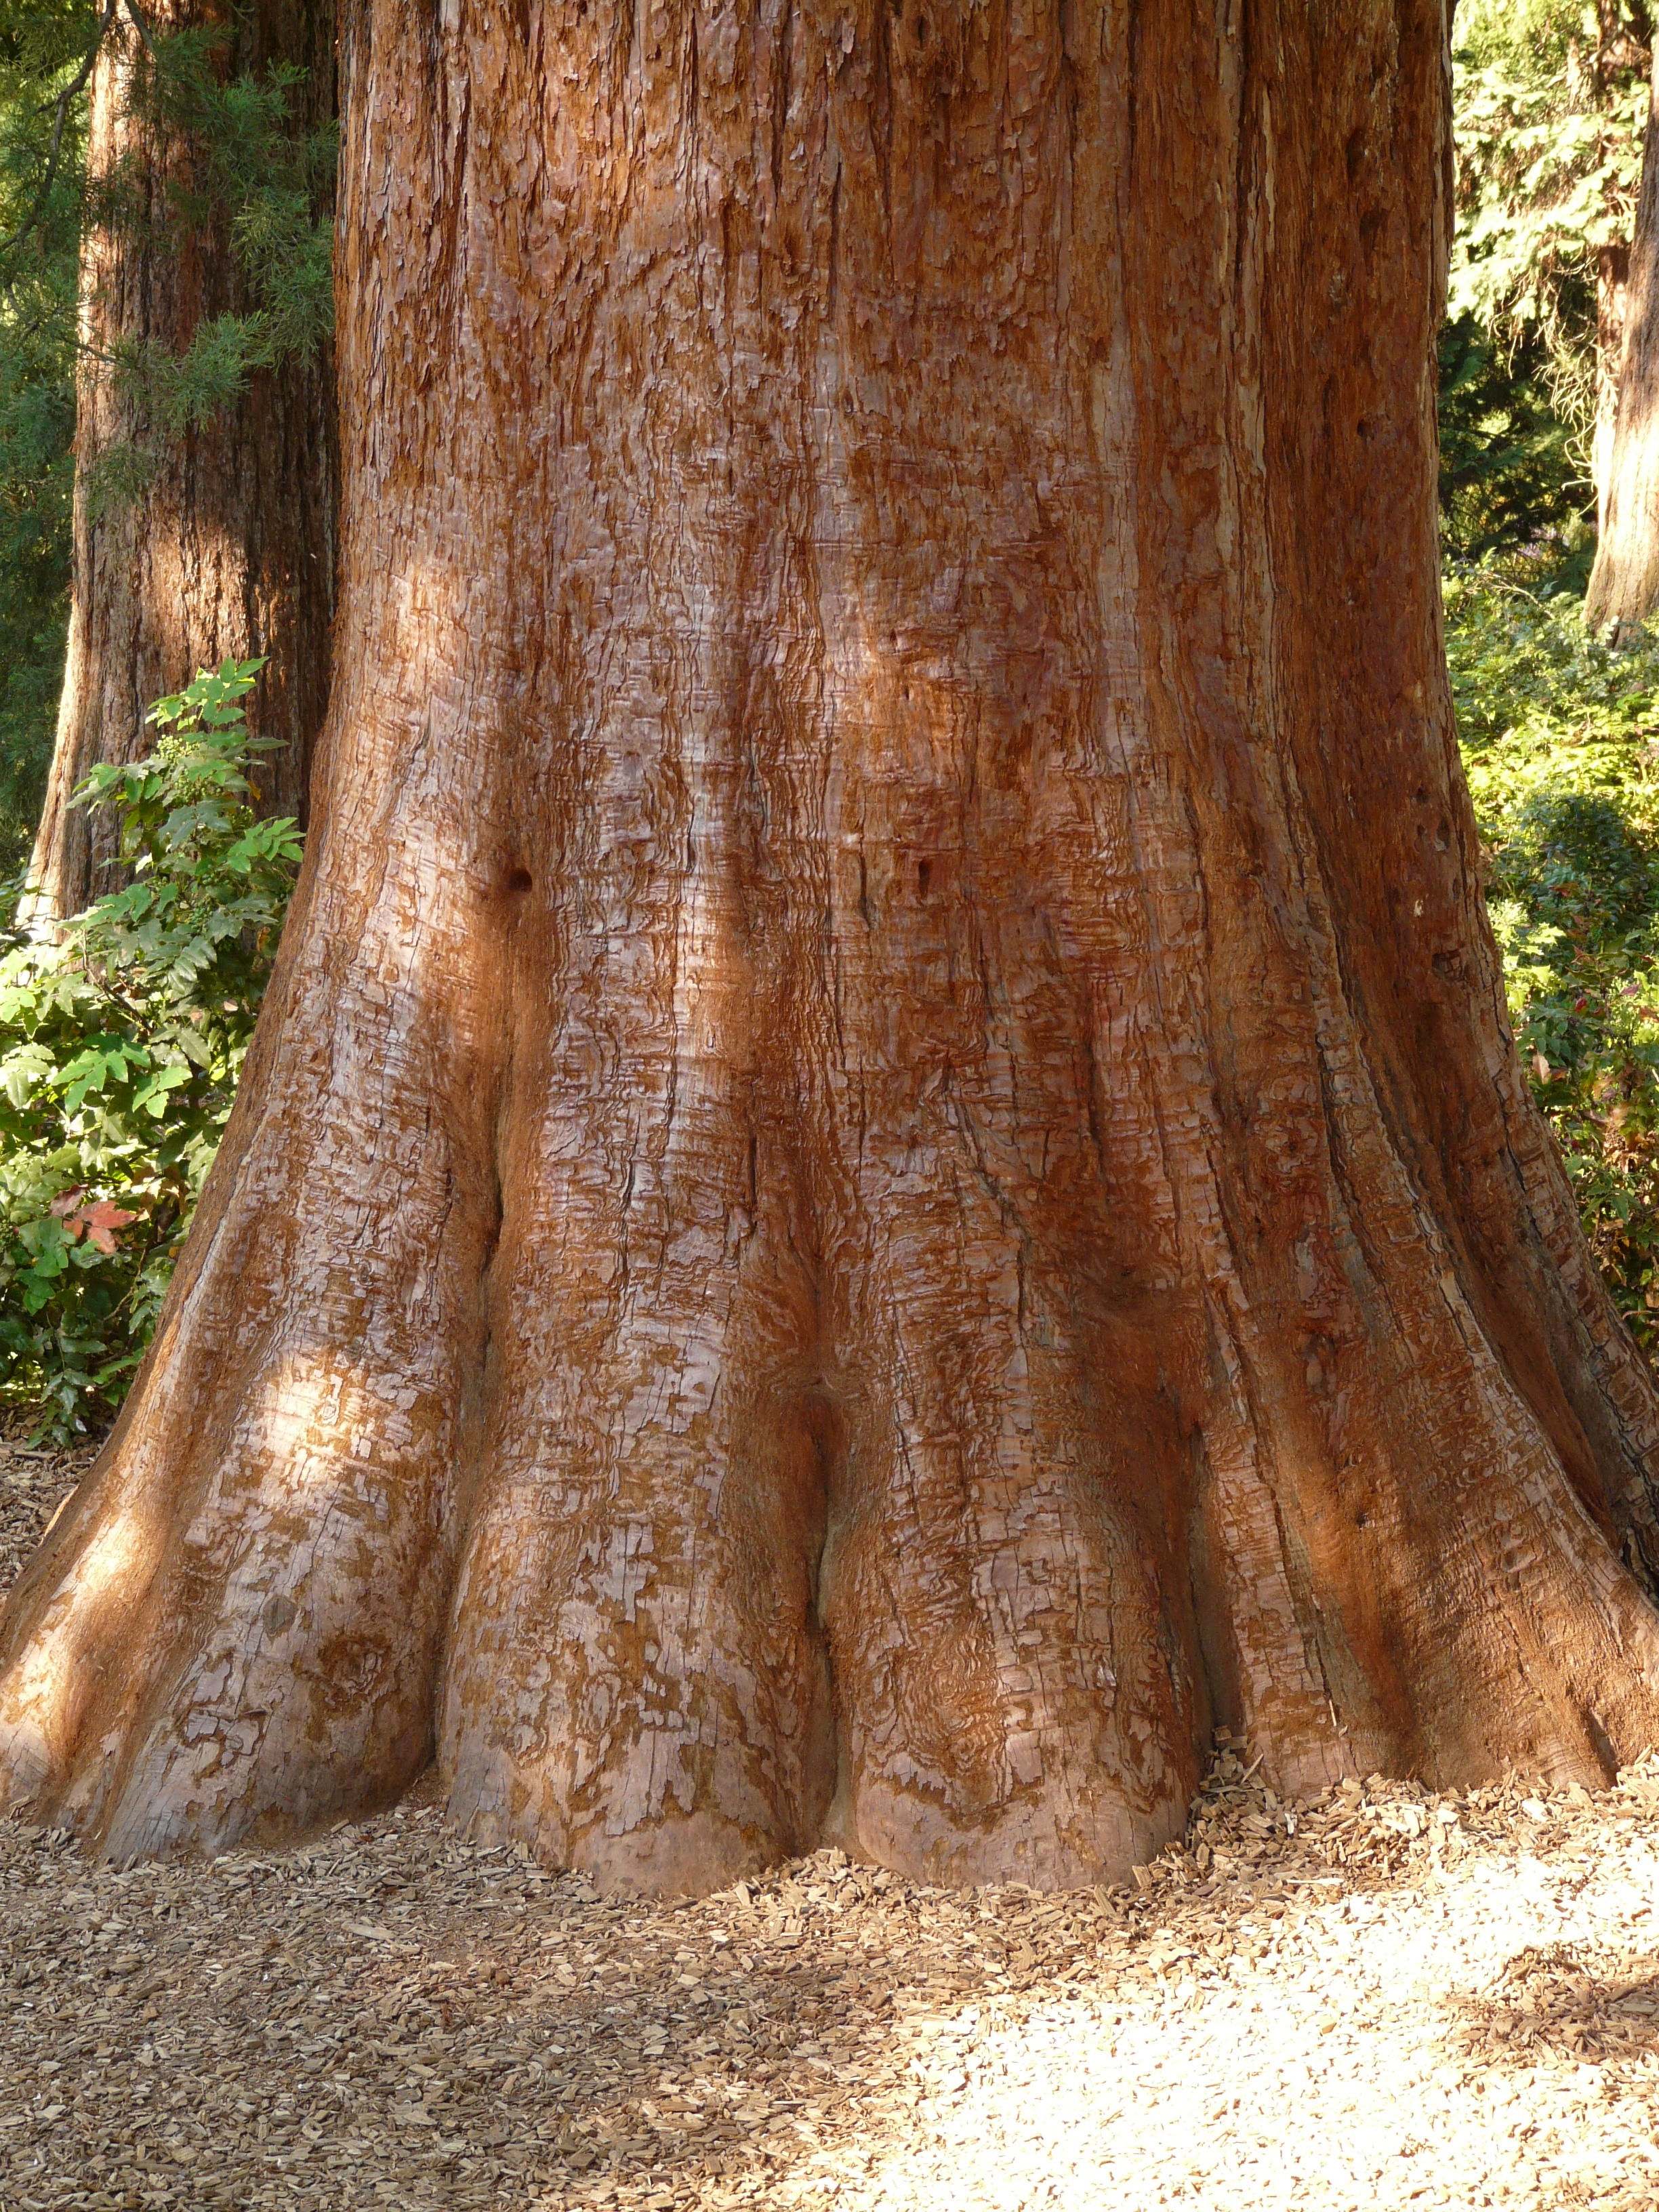
tree, forest, plant, wood, leaf, trunk, bark, soil, conifer, tribe, deciduous, grove, large, woodland, sequoia, powerful, flowering plant, extensive, plant stem, woody plant, land plant, trunk diameter